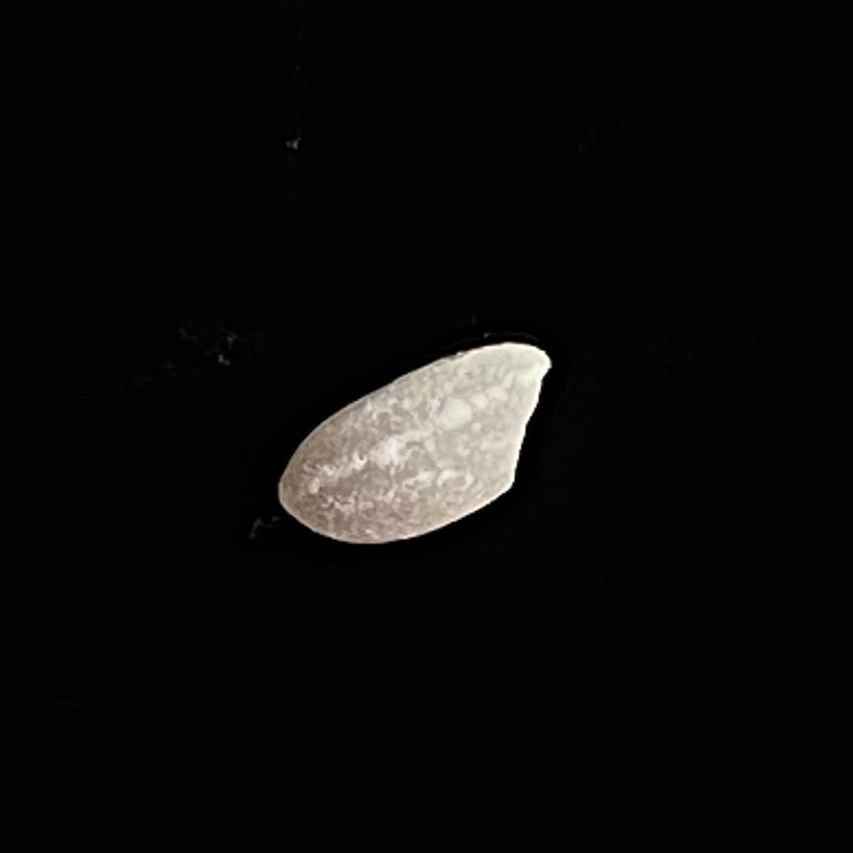
Rice variety: Chinigura_Polao